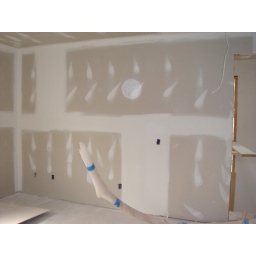
Right wall near corner. Note phone/modem box far left.